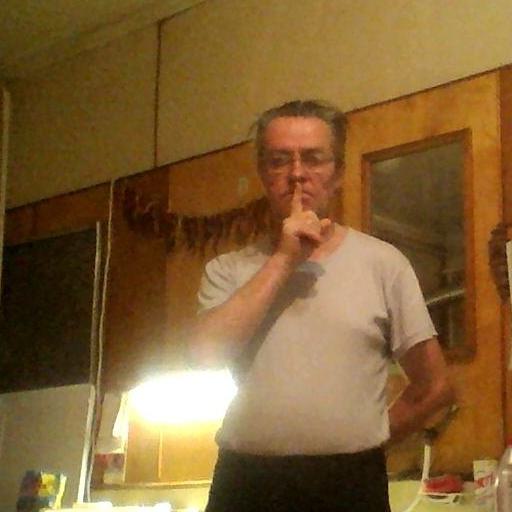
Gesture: mute